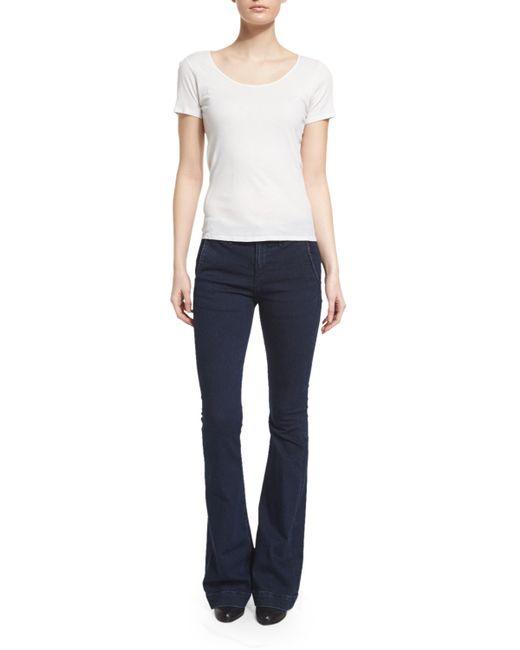
Schlaghose aus Lappen und Knochen mit niedrigem Bund in Weiß